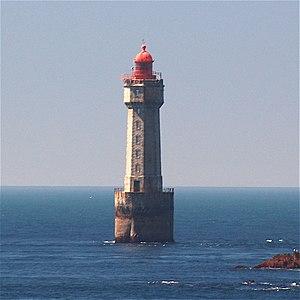
Le phare de la Jument est situé à Ouessant, en mer d'Iroise. Il fut érigé entre 1904 et 1911 grâce au legs d'un membre de la Société de Géographie de Paris, Charles-Eugène Potron, sur le récif d'Ar Gazeg.
Cet article recense une partie des monuments historiques du Finistère, en France.
Cette liste recense les phares et quelques-uns des feux balisant les côtes de France.